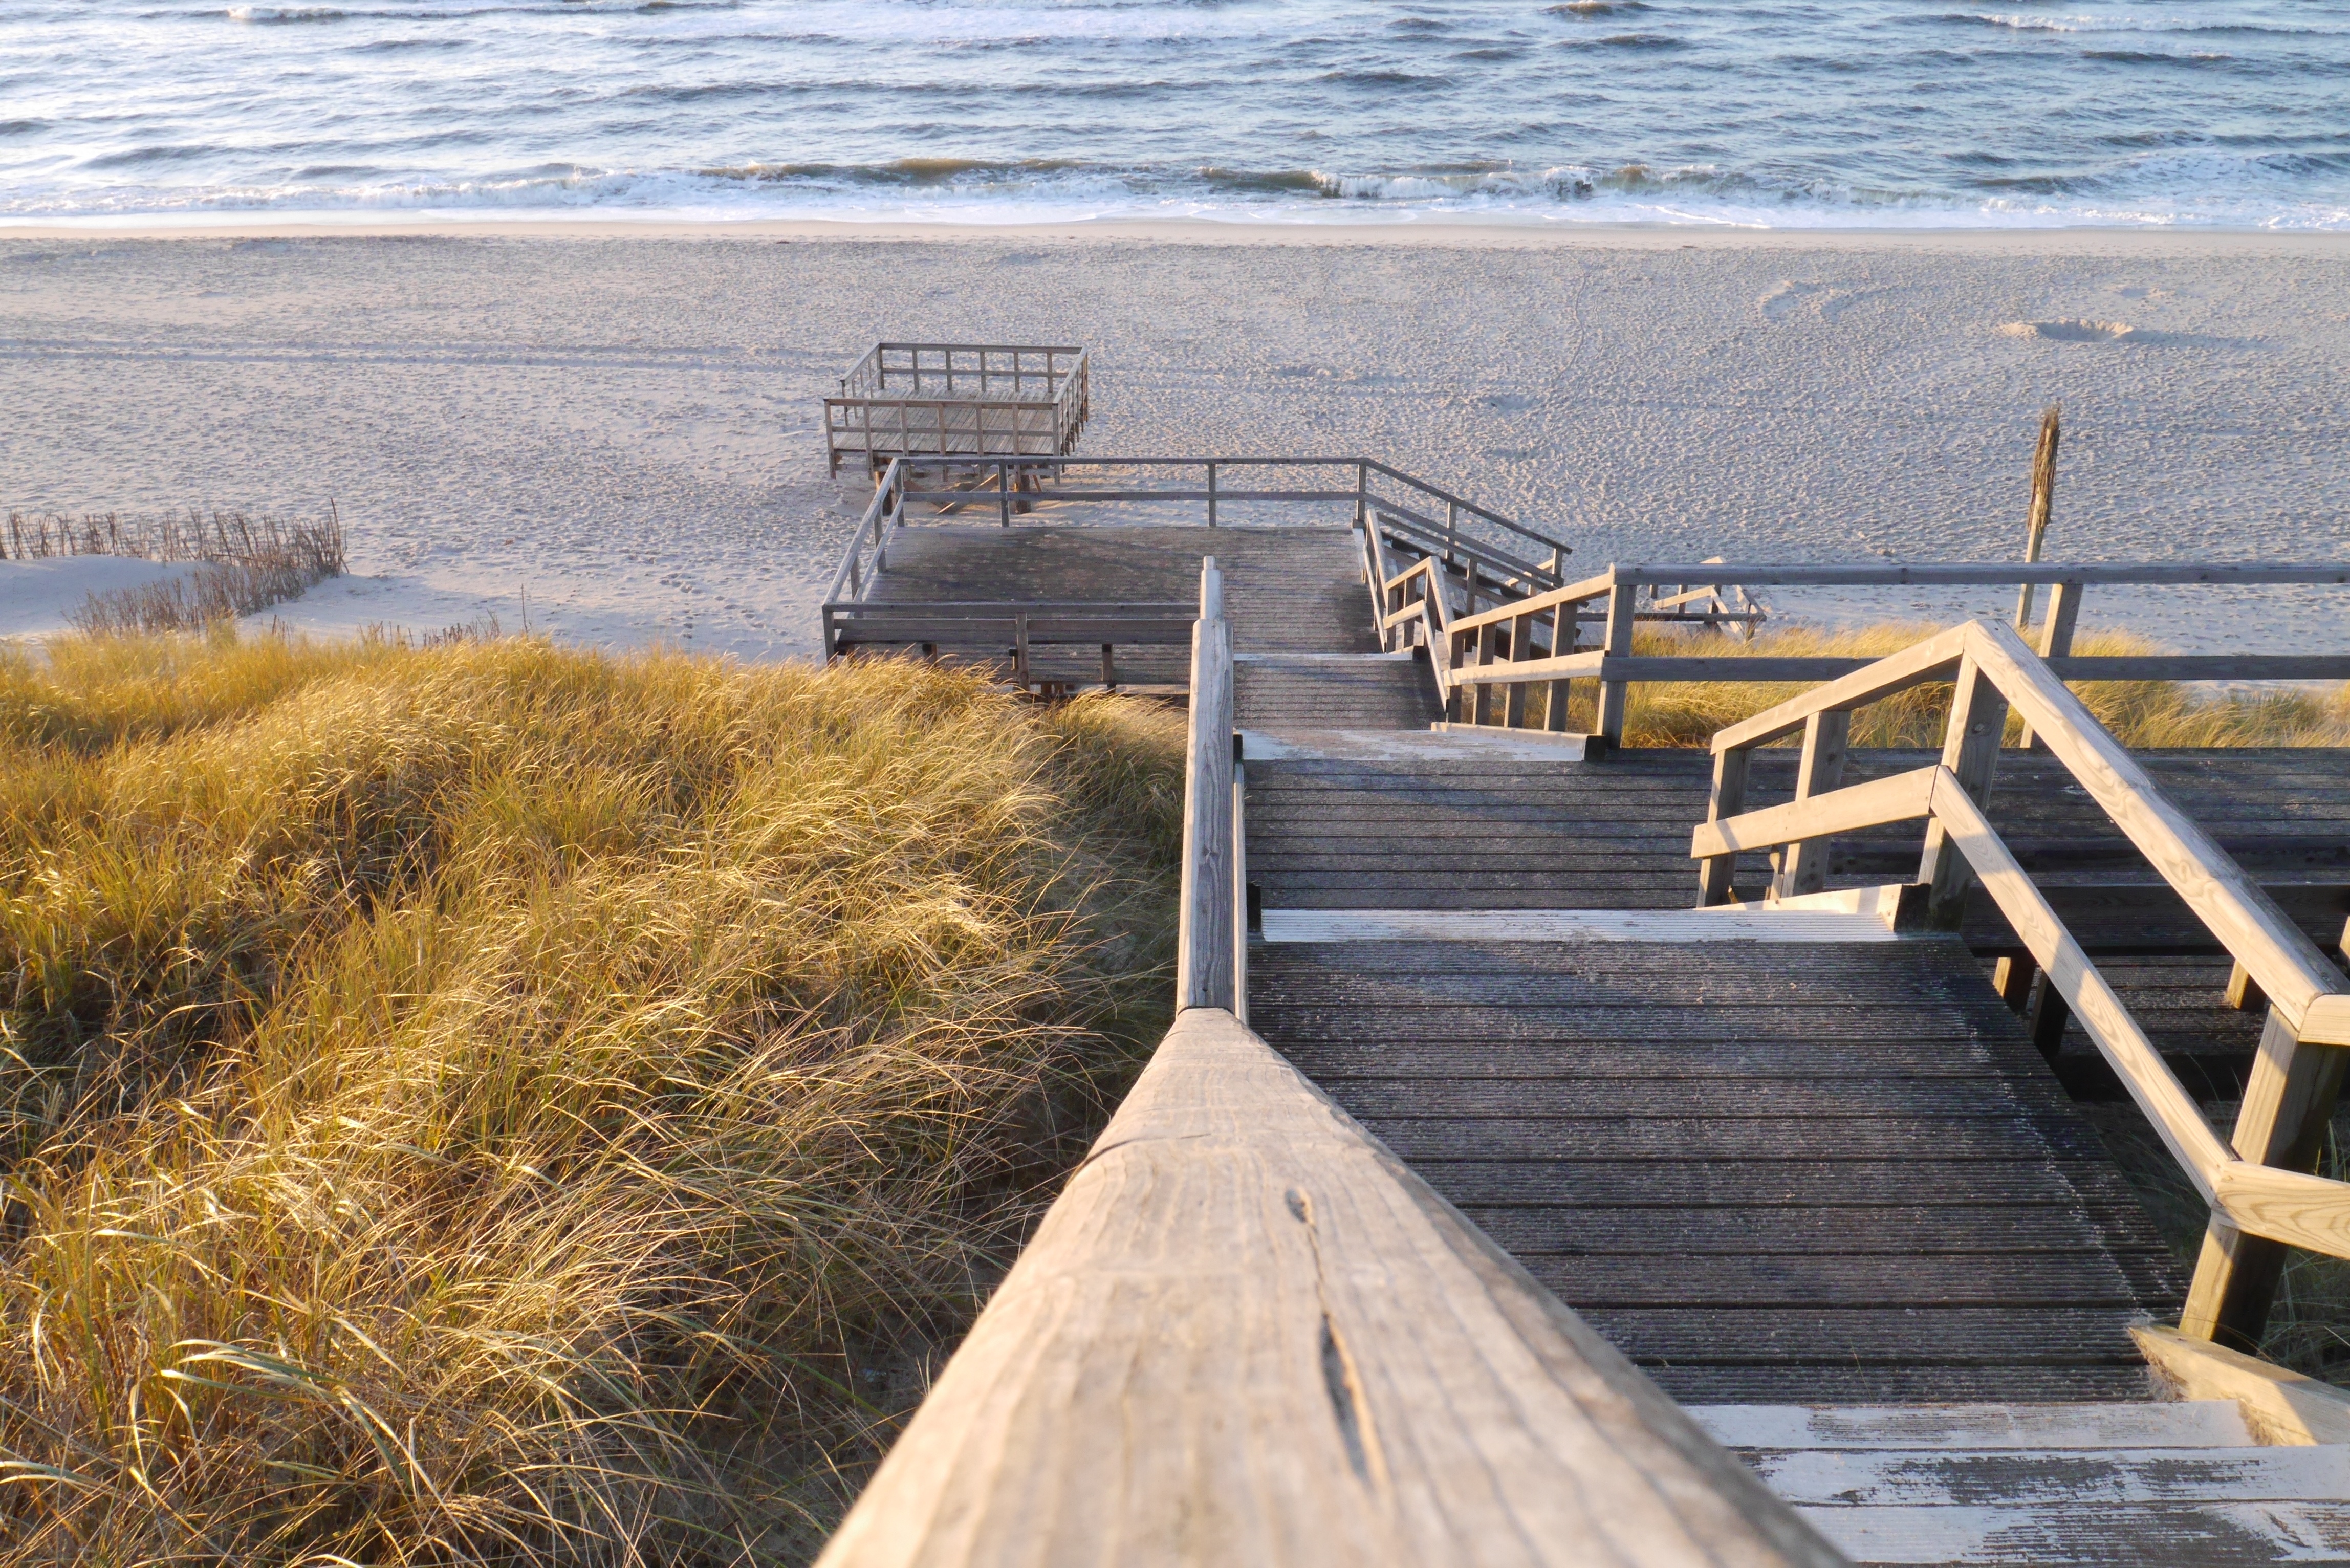
beach, landscape, sea, coast, nature, sand, ocean, dock, boardwalk, wood, shore, pier, walkway, weather, holiday, bay, dunes, stairs, habitat, north sea, northern germany, sylt